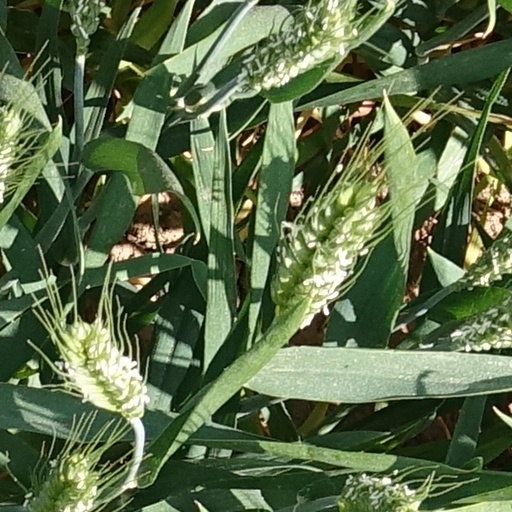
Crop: wheat